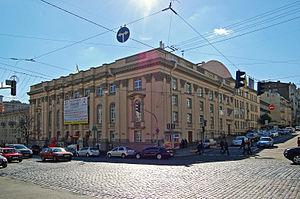
Le Théâtre national académique Lessia Oukraïnka, est un théâtre dramatique russo-ukrainien situé à Kiev en Ukraine. Créé en 1926, le théâtre produit des représentations dramatiques russes et ukrainiennes dont les pièces de Fiodor Dostoïevski et Mikhaïl Boulgakov.